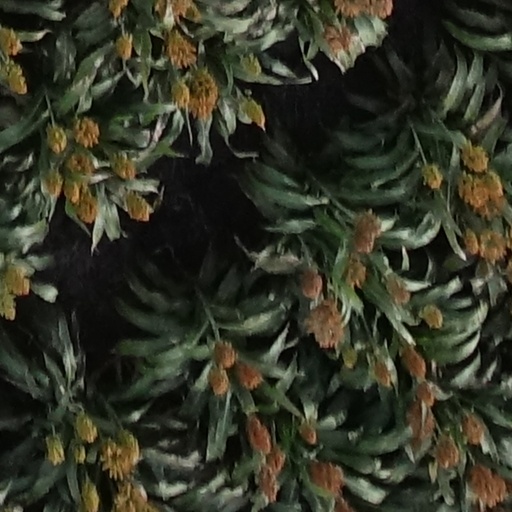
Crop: sorghum